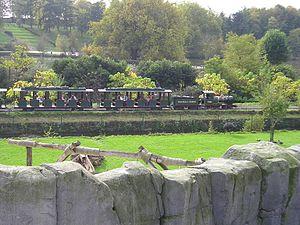
Premier train à vapeur à Paradisio
Pairi Daiza est un parc zoologique belge wallon situé dans la province de Hainaut, à Brugelette. Fondé en 1994, il s'est d'abord appelé Paradisio de son ouverture jusqu'en 2010. Il est la propriété d'Eric Domb, fondateur du parc, et de Marc Coucke, milliardaire et président du RSC Anderlecht.